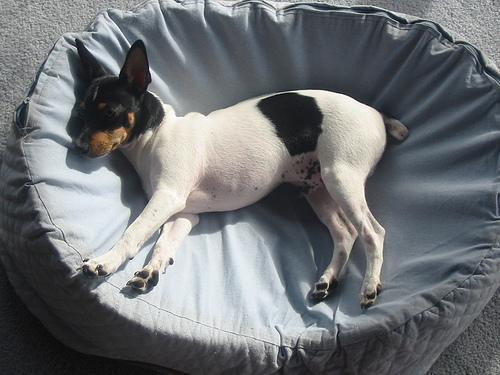
toy_terrier